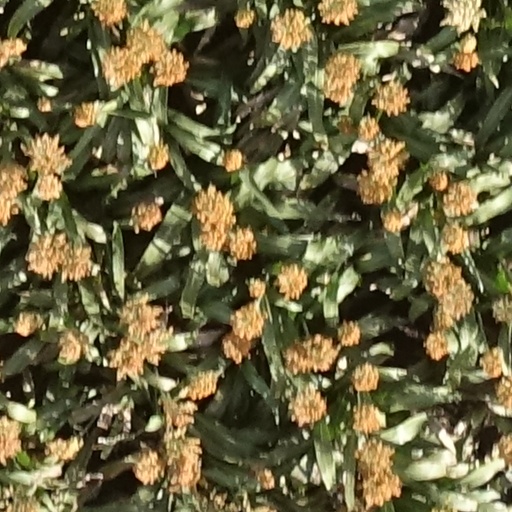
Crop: sorghum